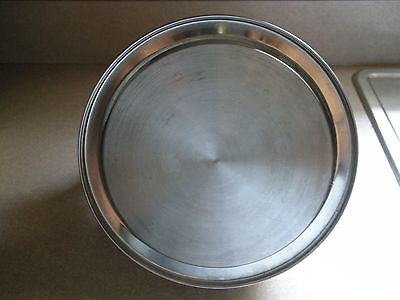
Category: kettle